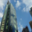
Label: skyscraper